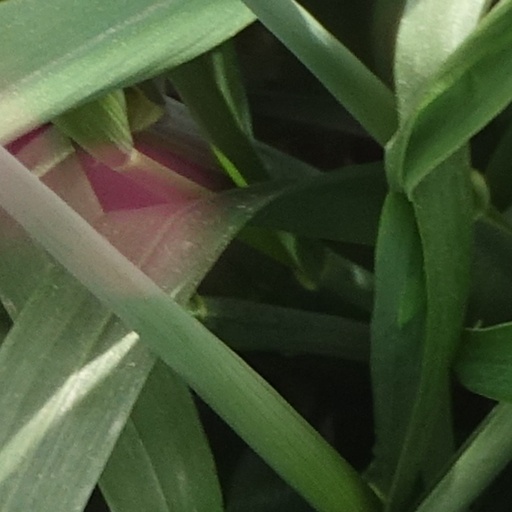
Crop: wheat